Golden Potlatch

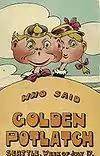
Golden Potlatch, 1913

The 1913 started with high hopes but was marred by the "Potlatch Riots". On the first day of the Potlatch some soldiers and sailors were involved in a fistfight when an IWW Industrial Workers of the World speaker supposedly 'insulted their uniforms'.